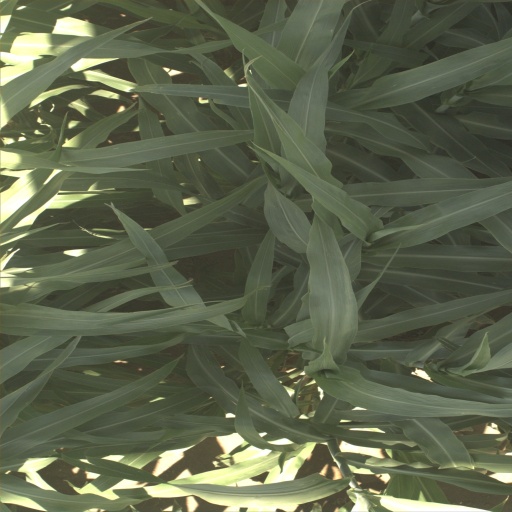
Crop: sorghum